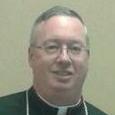
Age: 53